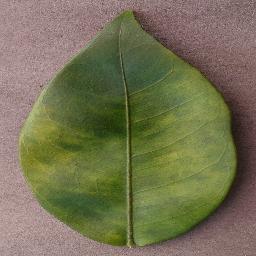
Label: Orange___Haunglongbing_(Citrus_greening)